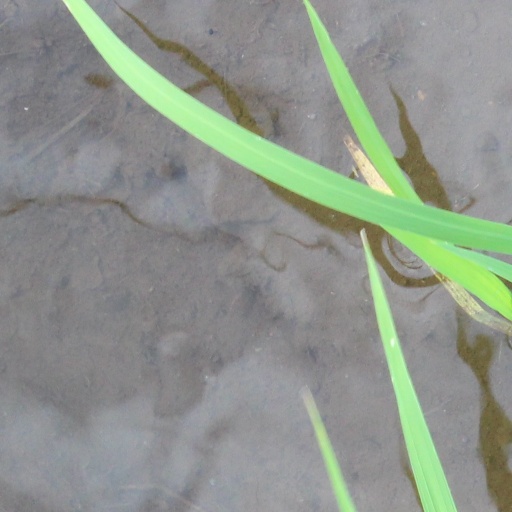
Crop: rice